Fred Wilson (financier)

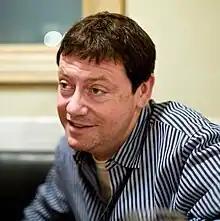
Fred Wilson 2009

Fred Wilson (born August 20, 1961) is an American businessman, venture capitalist and blogger. Wilson is the co-founder of Union Square Ventures, a New York City-based venture capital firm with investments in Web 2.0 companies such as Twitter, Tumblr, Foursquare, Zynga, Kickstarter, Etsy and MongoDB.